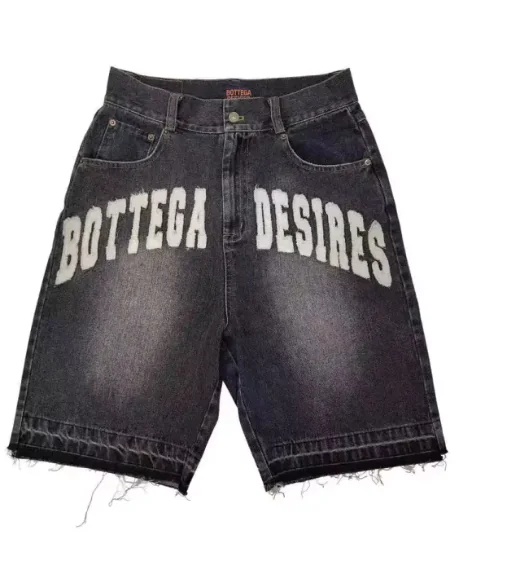
Unisex Retro Letter Embroidered Denim Shorts
Step up your casual wardrobe with our Unisex Retro Letter Embroidered Denim Shorts , designed for a cool and versatile look that blends American street style with Harajuku-inspired aesthetics. Crafted for both men and women, these shorts are perfect for expressing your unique personality in any summer setting. Key Features: Premium Fabric: Made from high-quality denim with a cotton blend for durability and comfort. Stylish Colors: Available in classic D39 Blue and sleek D39 Black, perfect for pairing with your favorite tops. Comfortable Fit: Features a straight-leg design with slight elasticity for ease of movement and all-day wear. Seasonal Staple: Lightweight and breathable, these shorts are ideal for hot summer days. Versatile Design: The oversized fit and embroidered lettering add a hip-hop flair, making them a standout choice for casual, street, or Y2K-inspired outfits. Inclusive Sizing: Available in sizes S, M, L, XL, and 2XL to cater to various fits and styles. Packing List: 1x Denim Shorts Upgrade your wardrobe with these statement-making shorts that seamlessly combine retro vibes and modern streetwear trends!
Brand: Stuff You Need
Category: Apparel & Accessories > Clothing > Shorts > Denim Shorts